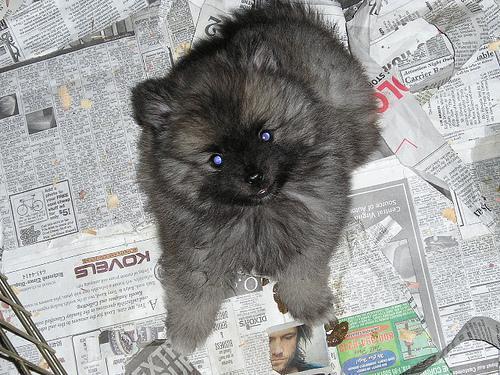
keeshond